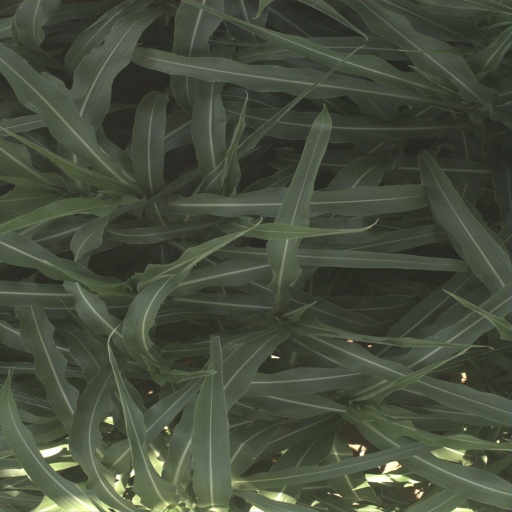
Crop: sorghum